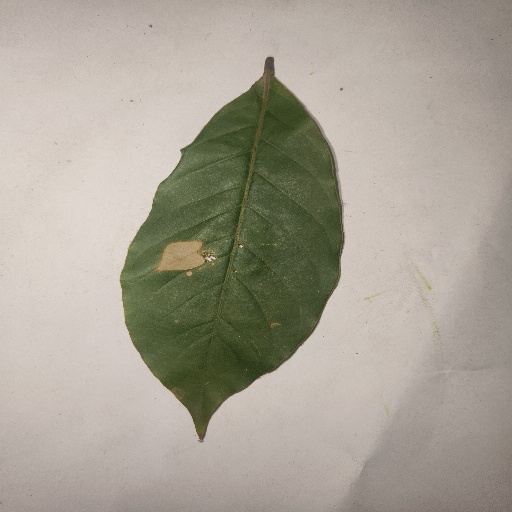
Species: HariTaki
Leaf condition: Bacterial Spot